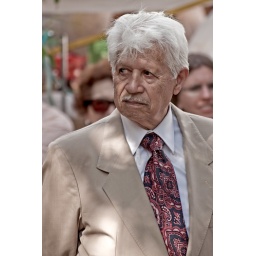
Old man walking in the street